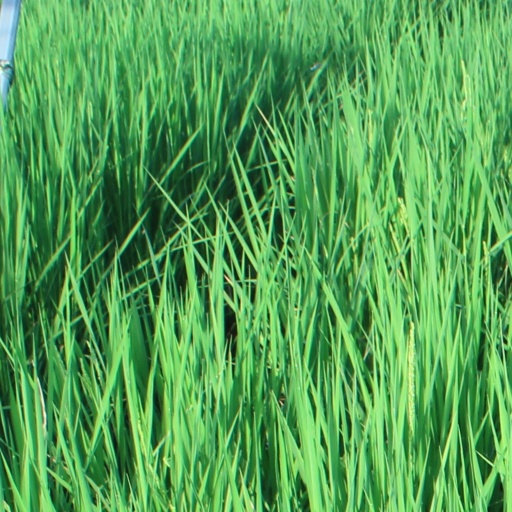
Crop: rice